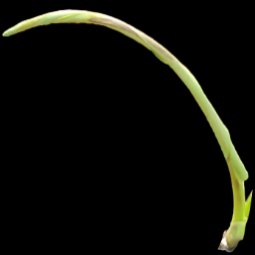
Label: Boron